Northern Light (pilot boat)

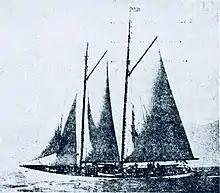
The Northern Light en route to Arctic on 30 Apr 1927.

On 20 January 1927, another boat named the "Northern Light," was built in W. F. Stone & Sons shipyard in Oakland, California, as a yacht for John Borden, a rich Chicago banker. On 21 April 1927, Borden took her to the Arctic on an expedition for the Field Museum of Chicago to collect Kodiak bear and polar bear and other zoological specimens. Borden, his wife, several friends and a crew of eight. In December 1928, Borden's wife wrote a book about the Arctic trip on the "Northern Light," called "The Cruise of the Northern Light." It was the first book in which a woman recorded her experiences in the Arctic.